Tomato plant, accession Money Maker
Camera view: tilt-top (135 deg); turntable rotation: 150 degrees
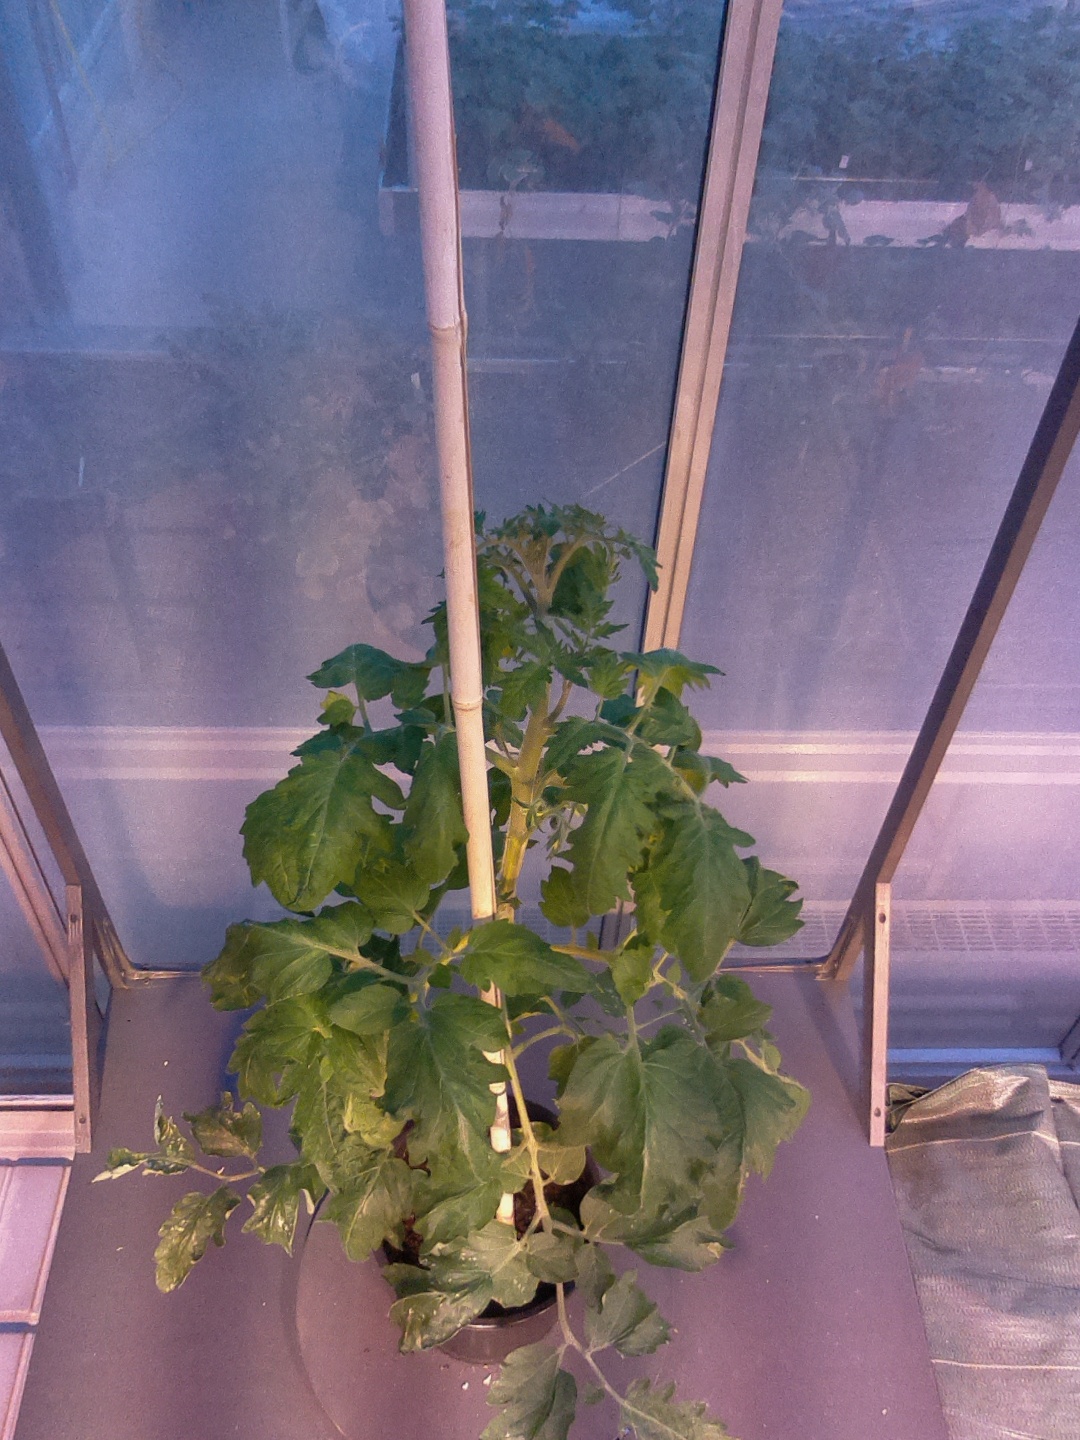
BBCH growth stage 60: First flowers open